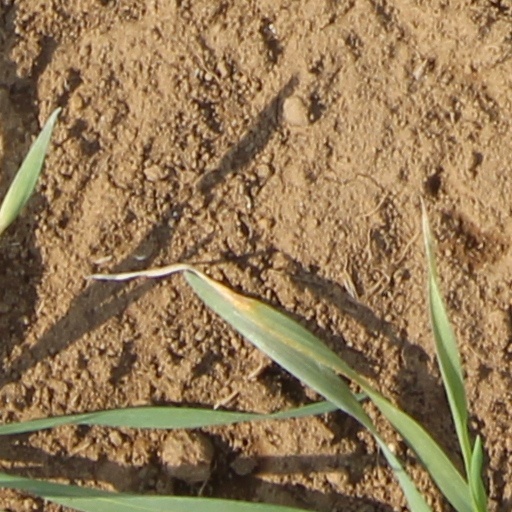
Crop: wheat